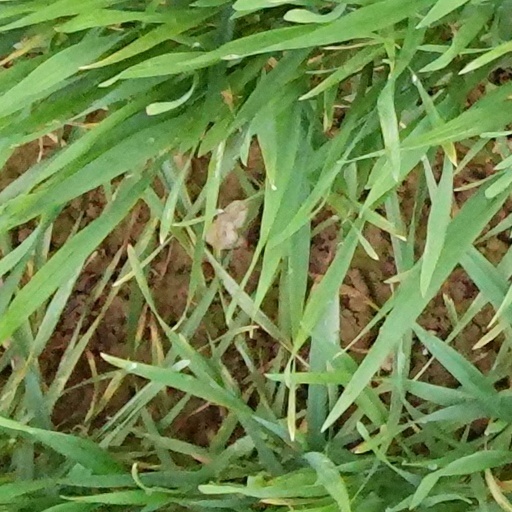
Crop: wheat